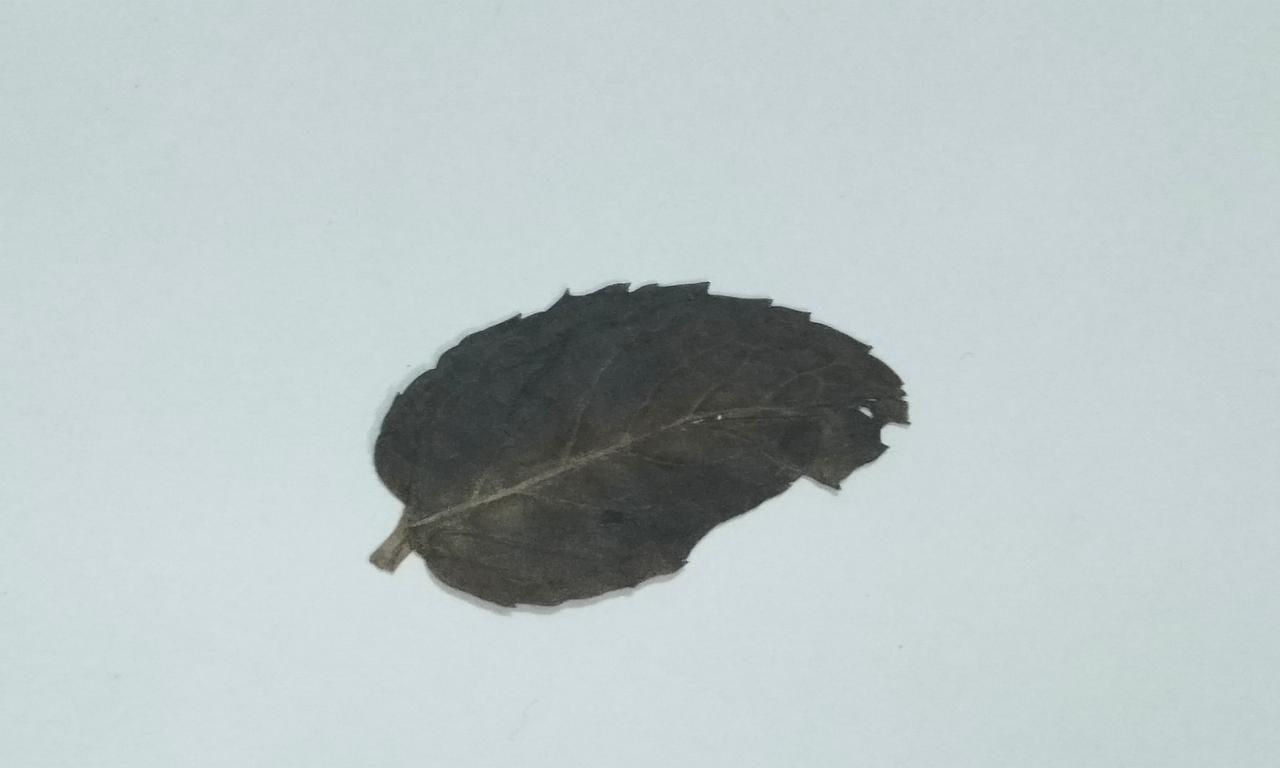
Label: Dried